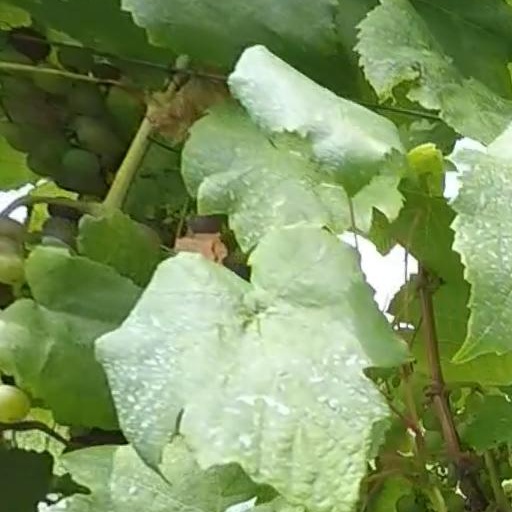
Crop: grape